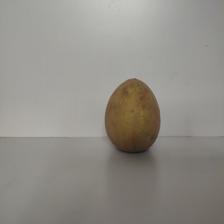
Size: Large